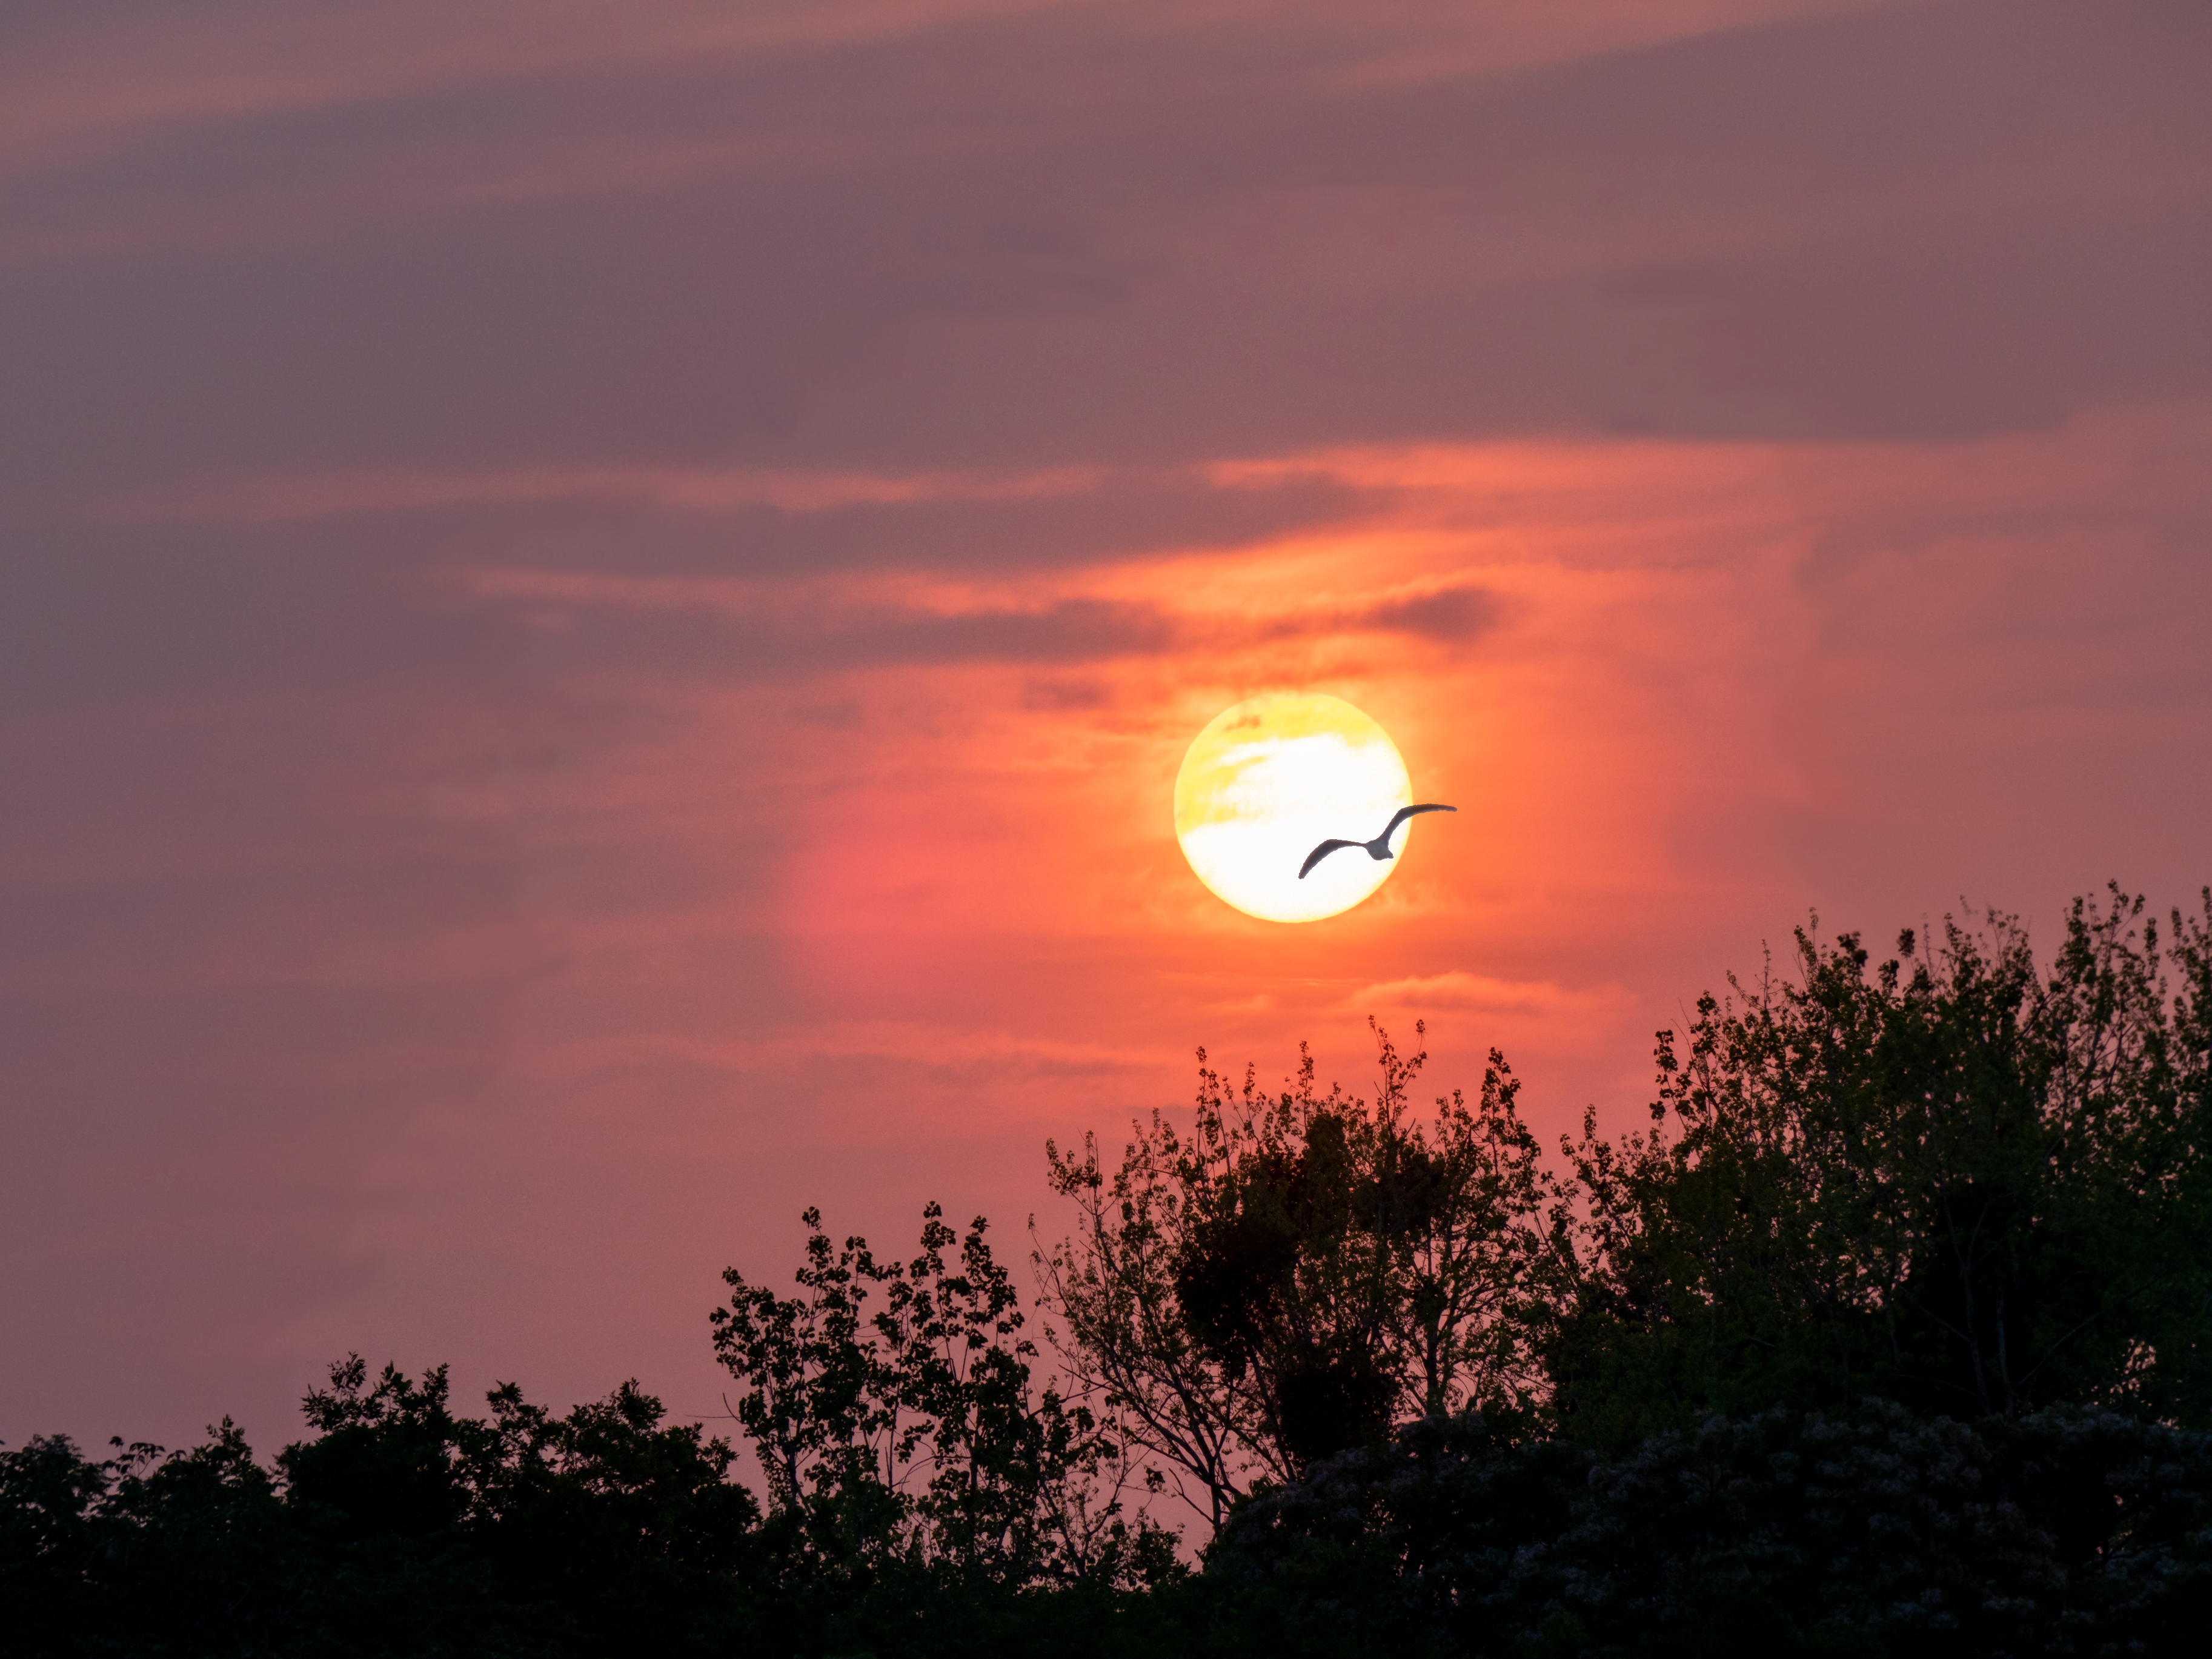
sunset, cloud, sky, atmosphere, natural landscape, amber, afterglow, branch, orange, tree, plant, red sky at morning, astronomical object, heat, cumulus, sunrise, dusk, sun, horizon, landscape, twig, dawn, grassland, celestial event, wildlife, backlighting, meteorological phenomenon, event, grass, evening, art, silhouette, prairie, savanna, field, sea